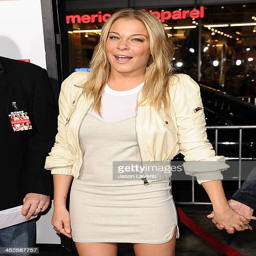
country artist attends the premiere